The Flesh of the Orchid (novel)

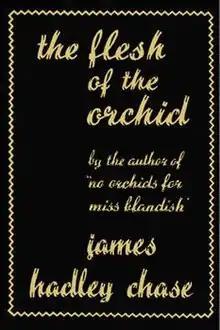
First edition

The Flesh of the Orchid is a 1948 thriller novel by British author James Hadley Chase. It is a sequel to the book "No Orchids for Miss Blandish" by the same author.